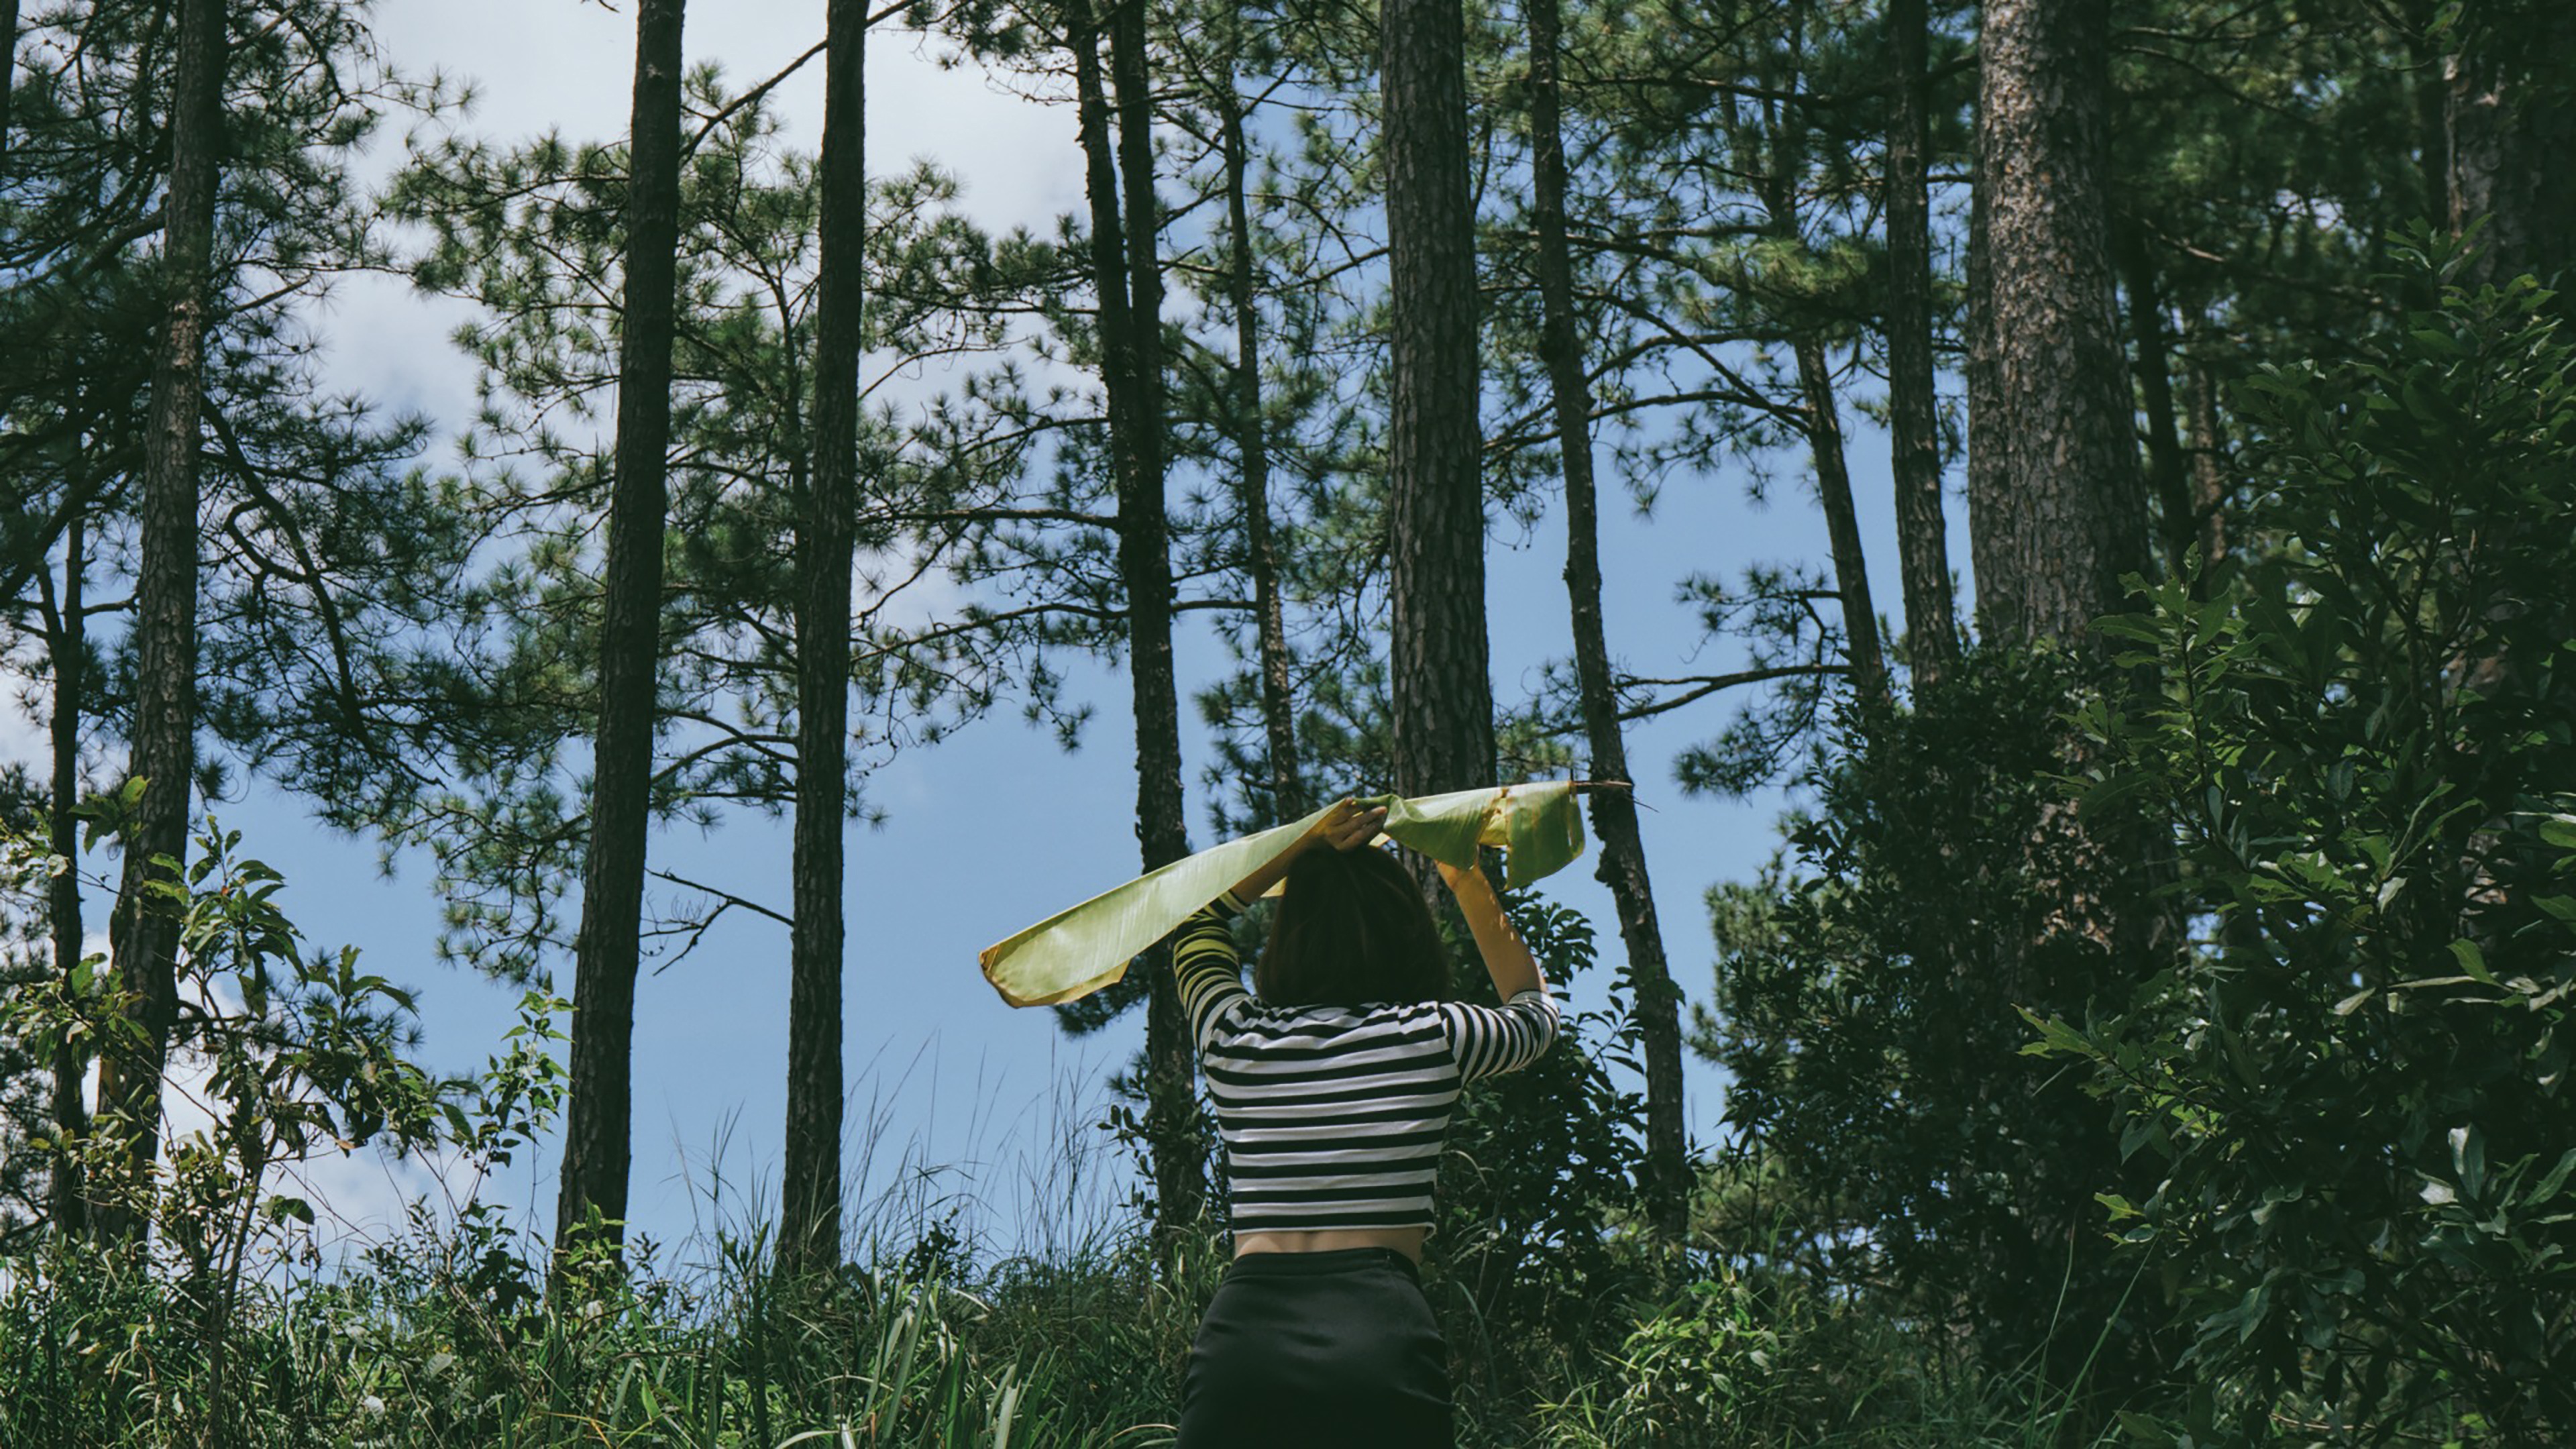
tree, nature, forest, green, jungle, agriculture, rainforest, habitat, rural area, natural environment